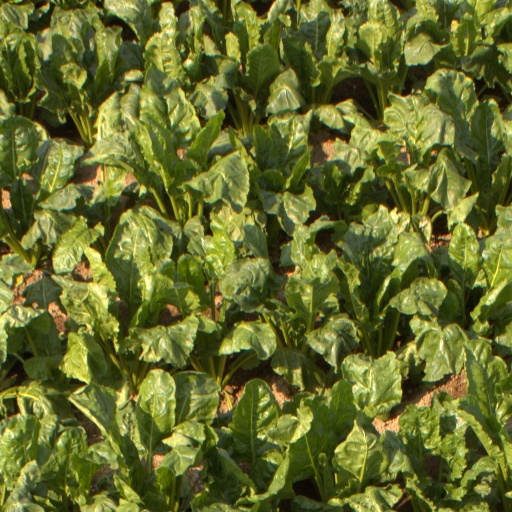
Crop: sugar beet